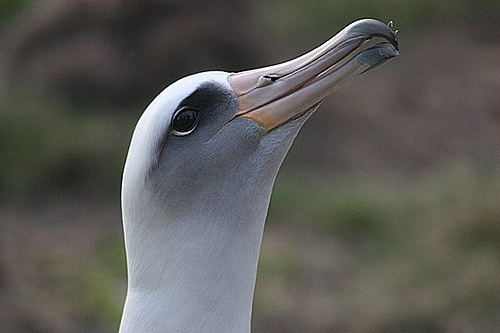
this bill has a very distinctive billwith almost a clamp look at the tip. it starts orange and ends black. the cheek patch and eyebrow are gray and the neck and crown are white.
this appears to be a big bird, with a long neck, and long beak.
the bird has a grey throat with grey and yellow colored base of bill but black tip of the bill.
this bird has a white body, black wing, and long hooked bill.
this large bird has a very soft appearance and has a long, down-pointed sharp beak.
this bird is white with grey and has a long, pointy beak.
this bird has wings that are white and has an orange billa bird with a large bill, white crown, and large black eyes.
this bird is white in color, with a gray beak.
this grey and white bird has long sharp orange bill.
Species: Laysan Albatross